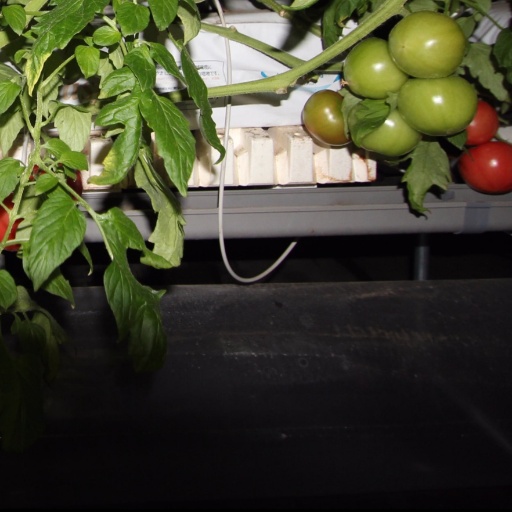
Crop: tomato